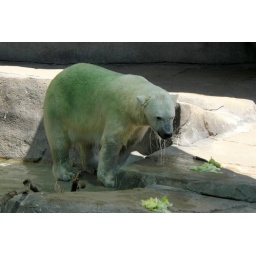
Brookfield Zoo Hudson after submerging his face in the water